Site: brandenburg
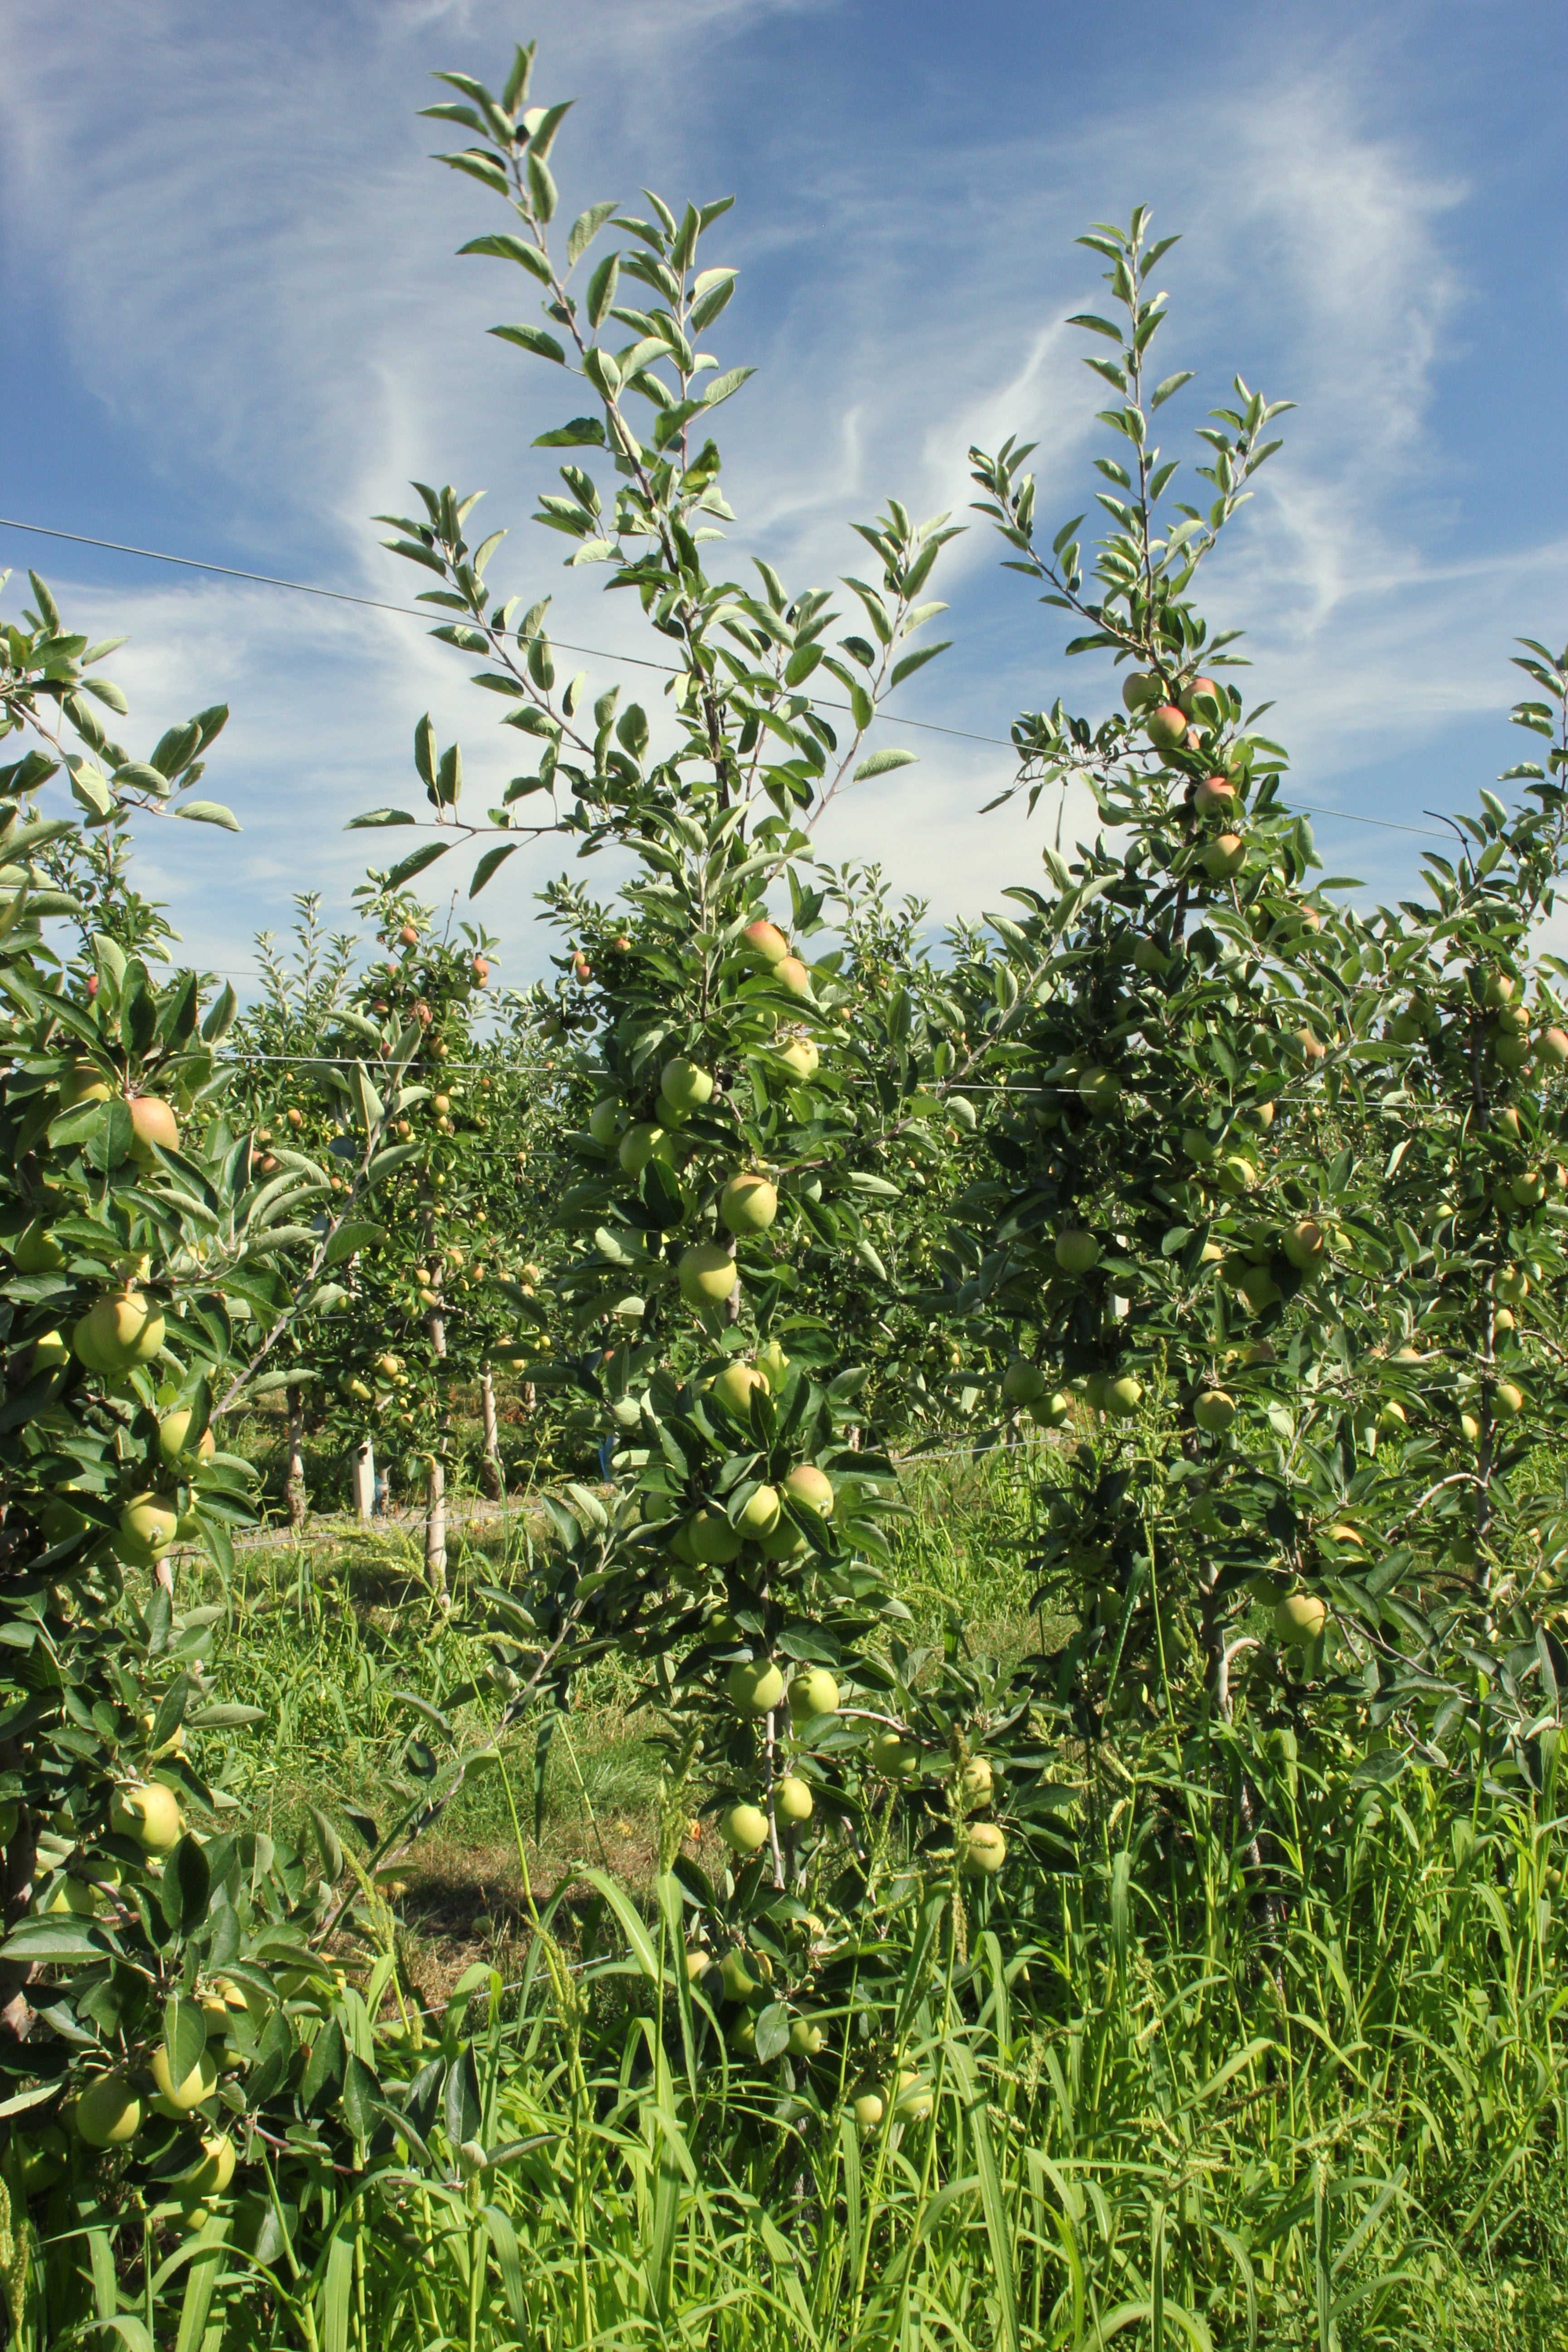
Growth stage (BBCH 77): Development of fruit